Wesleyan Quadrilateral

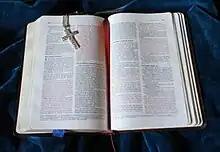
Scripture is the primary source of theological authority in the Quadrilateral

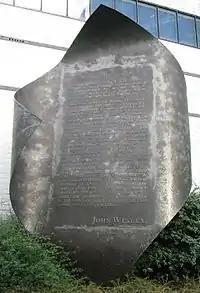
Personal experience is an additional source of authority. Pictured is a memorial to Wesley's conversion and experience of assurance.

The Wesleyan Quadrilateral, or Methodist Quadrilateral, is a methodology for theological reflection that is credited to John Wesley, leader of the Methodist movement in the late 18th century. The term itself was coined by 20th century American Methodist scholar Albert C. Outler.